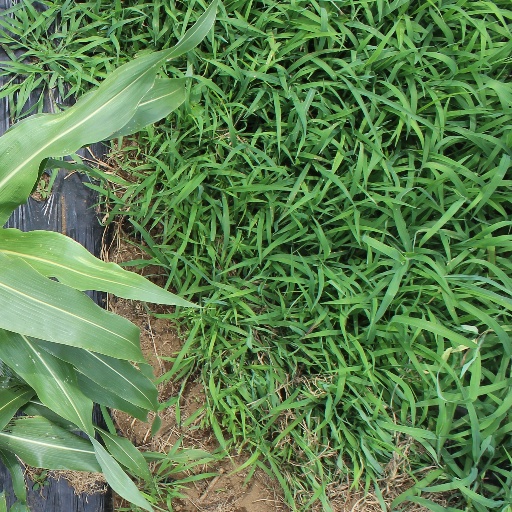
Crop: sorghum